Seashell

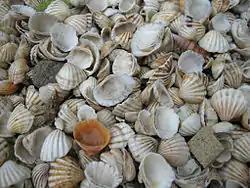
Single valves of the bivalve "Senilia senilis", plus two gastropods, washed up on the beach at Fadiouth, Senegal

Bivalves are often the most common seashells that wash up on large sandy beaches or in sheltered lagoons. They can sometimes be extremely numerous. Very often the two valves become separated.